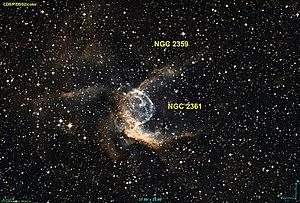
Image créée à l'aide du logiciel Aladin Sky Atlas du Centre de Données astronomiques de Strasbourg et des données publiques en format FIT de DSS (Digitized Sky Survey).
La nébuleuse du Casque de Thor, NGC 2359, est une nébuleuse en émission située dans la constellation du Grand Chien à environ 15 000 années-lumière du système solaire. Elle a été découverte par l'astronome germano-britannique William Herschel en 1785.